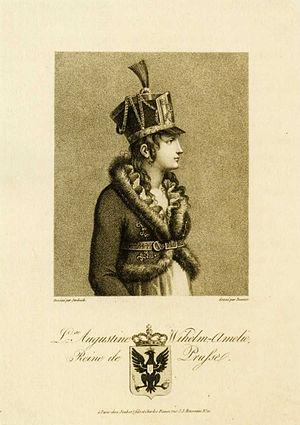
Louise, reine de Prusse, d'après Jacques Swebach.